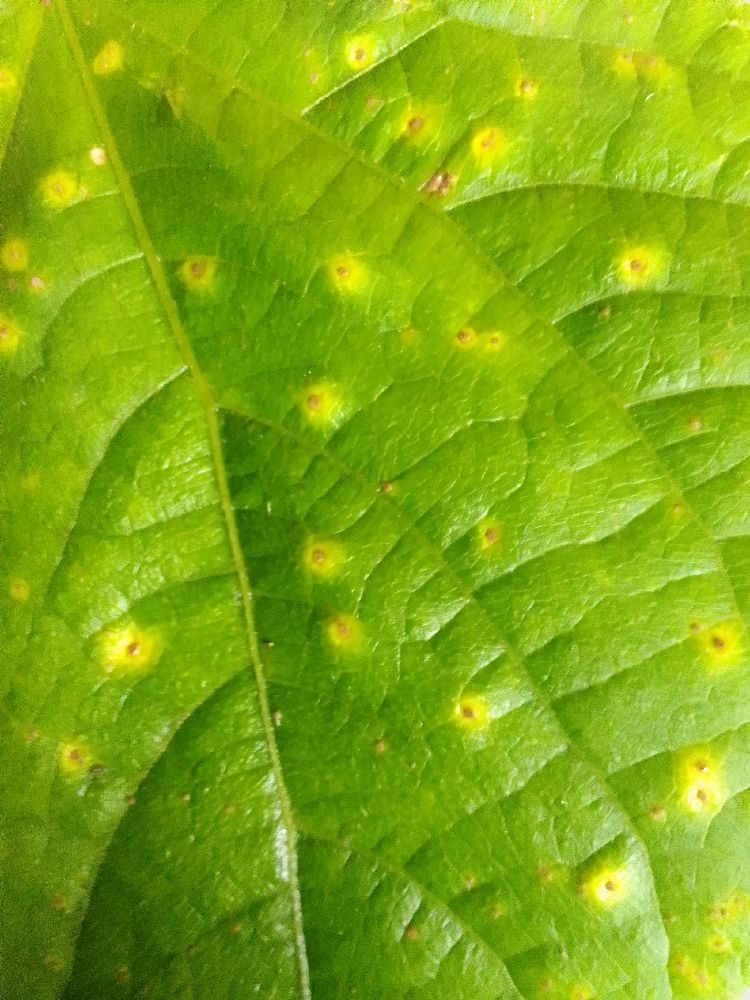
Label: rust